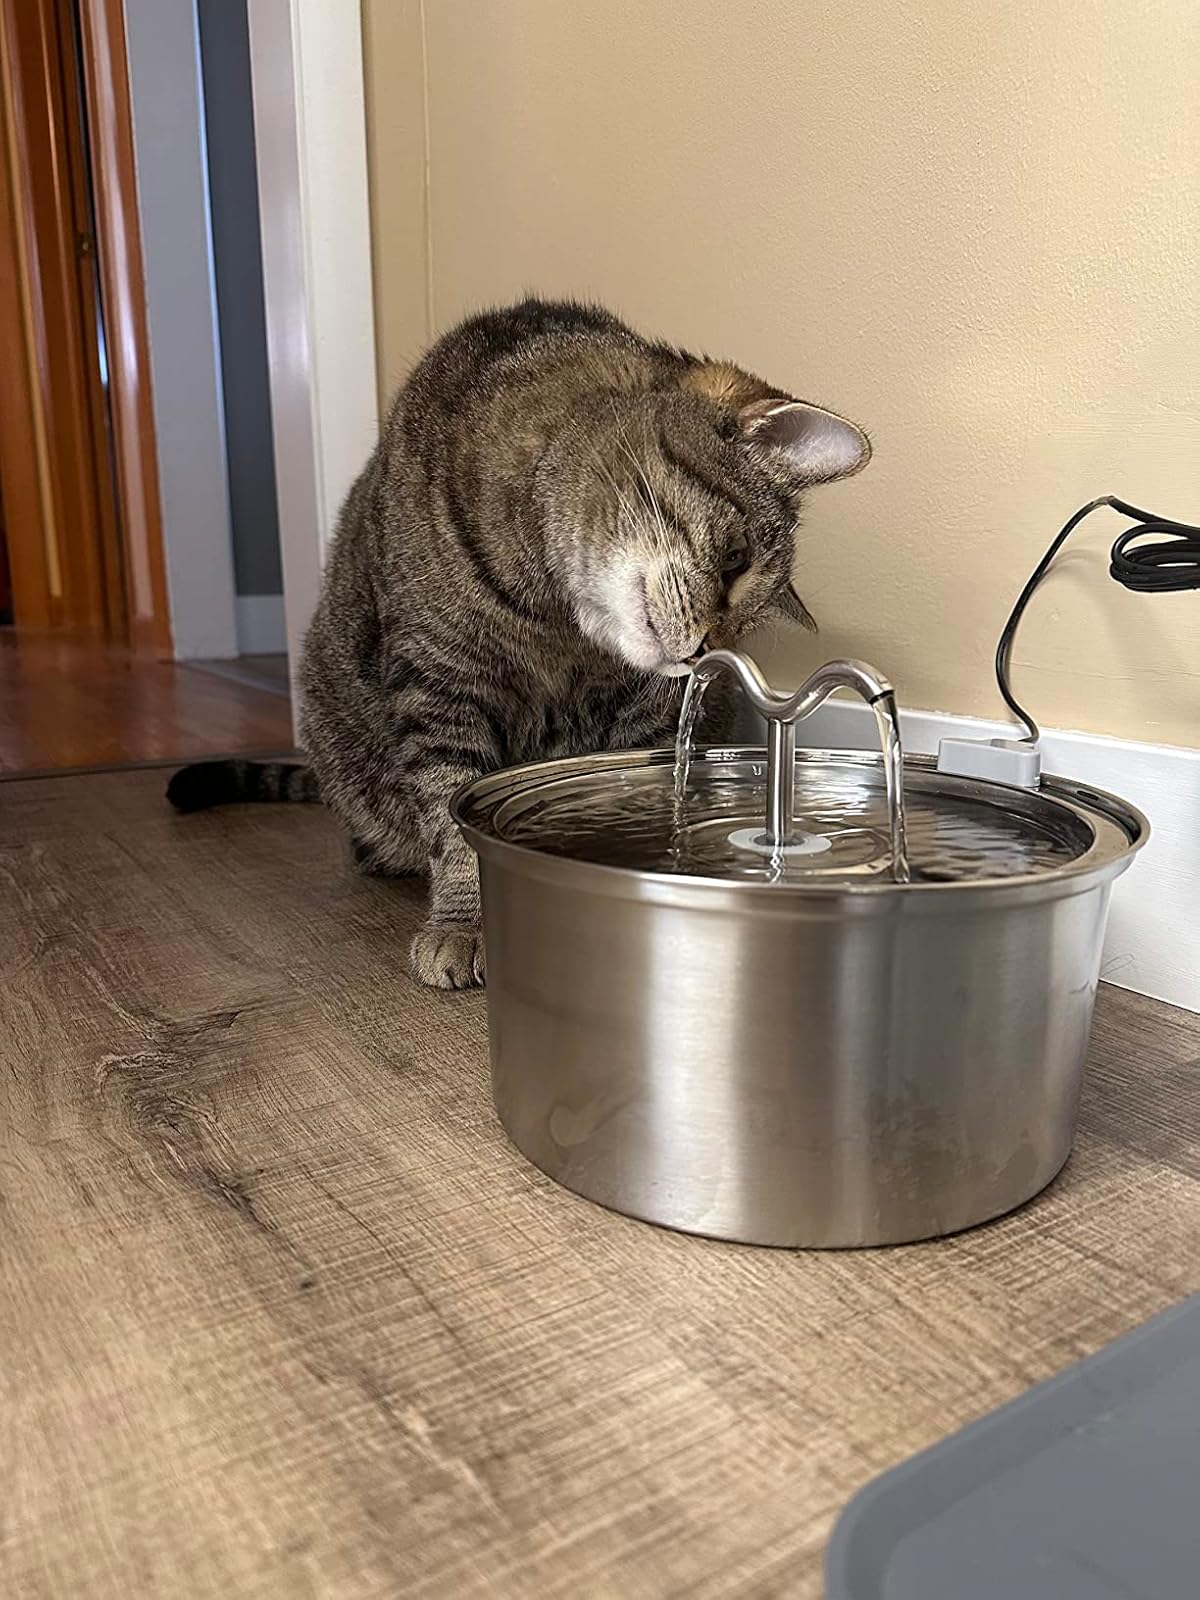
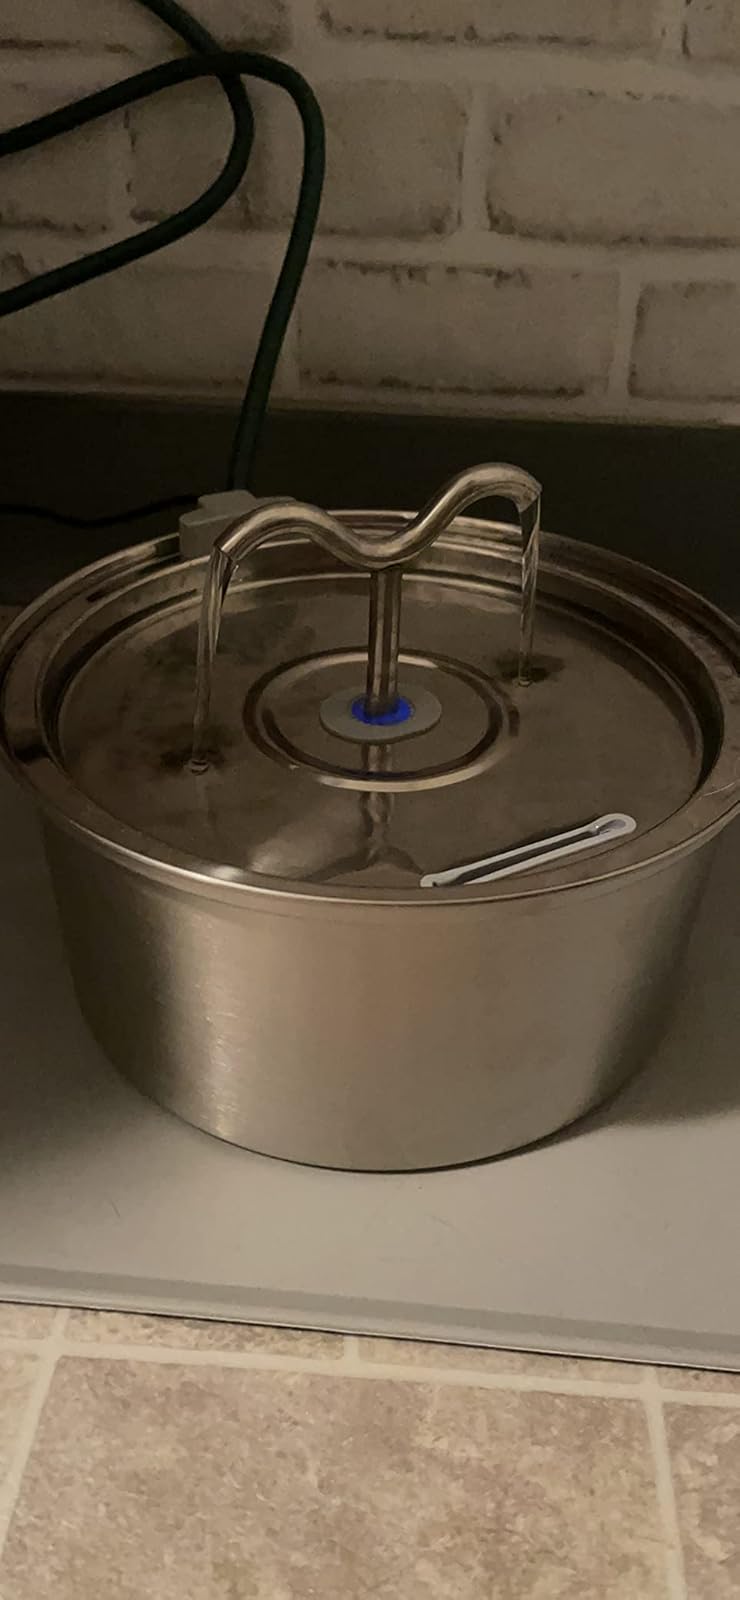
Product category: items_bowl
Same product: yes